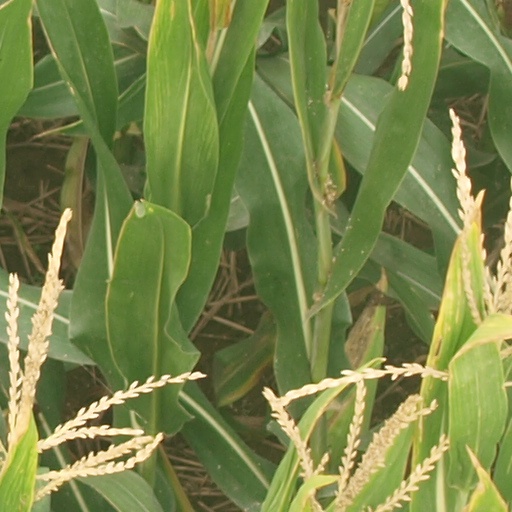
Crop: maize; corn